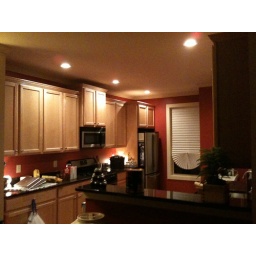
kitchen is now raspberry jam in color, even above the evil over the stove cabinets